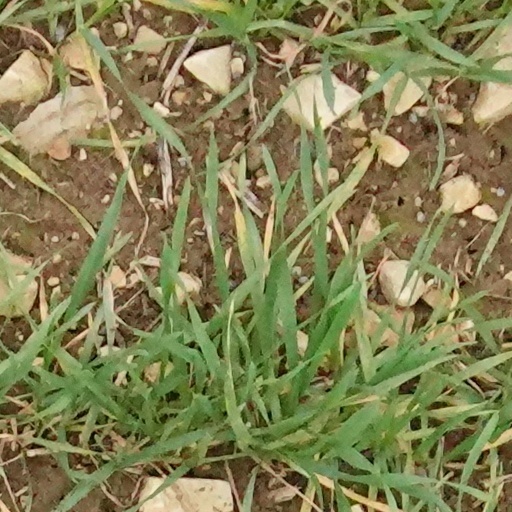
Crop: wheat